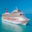
Label: ship